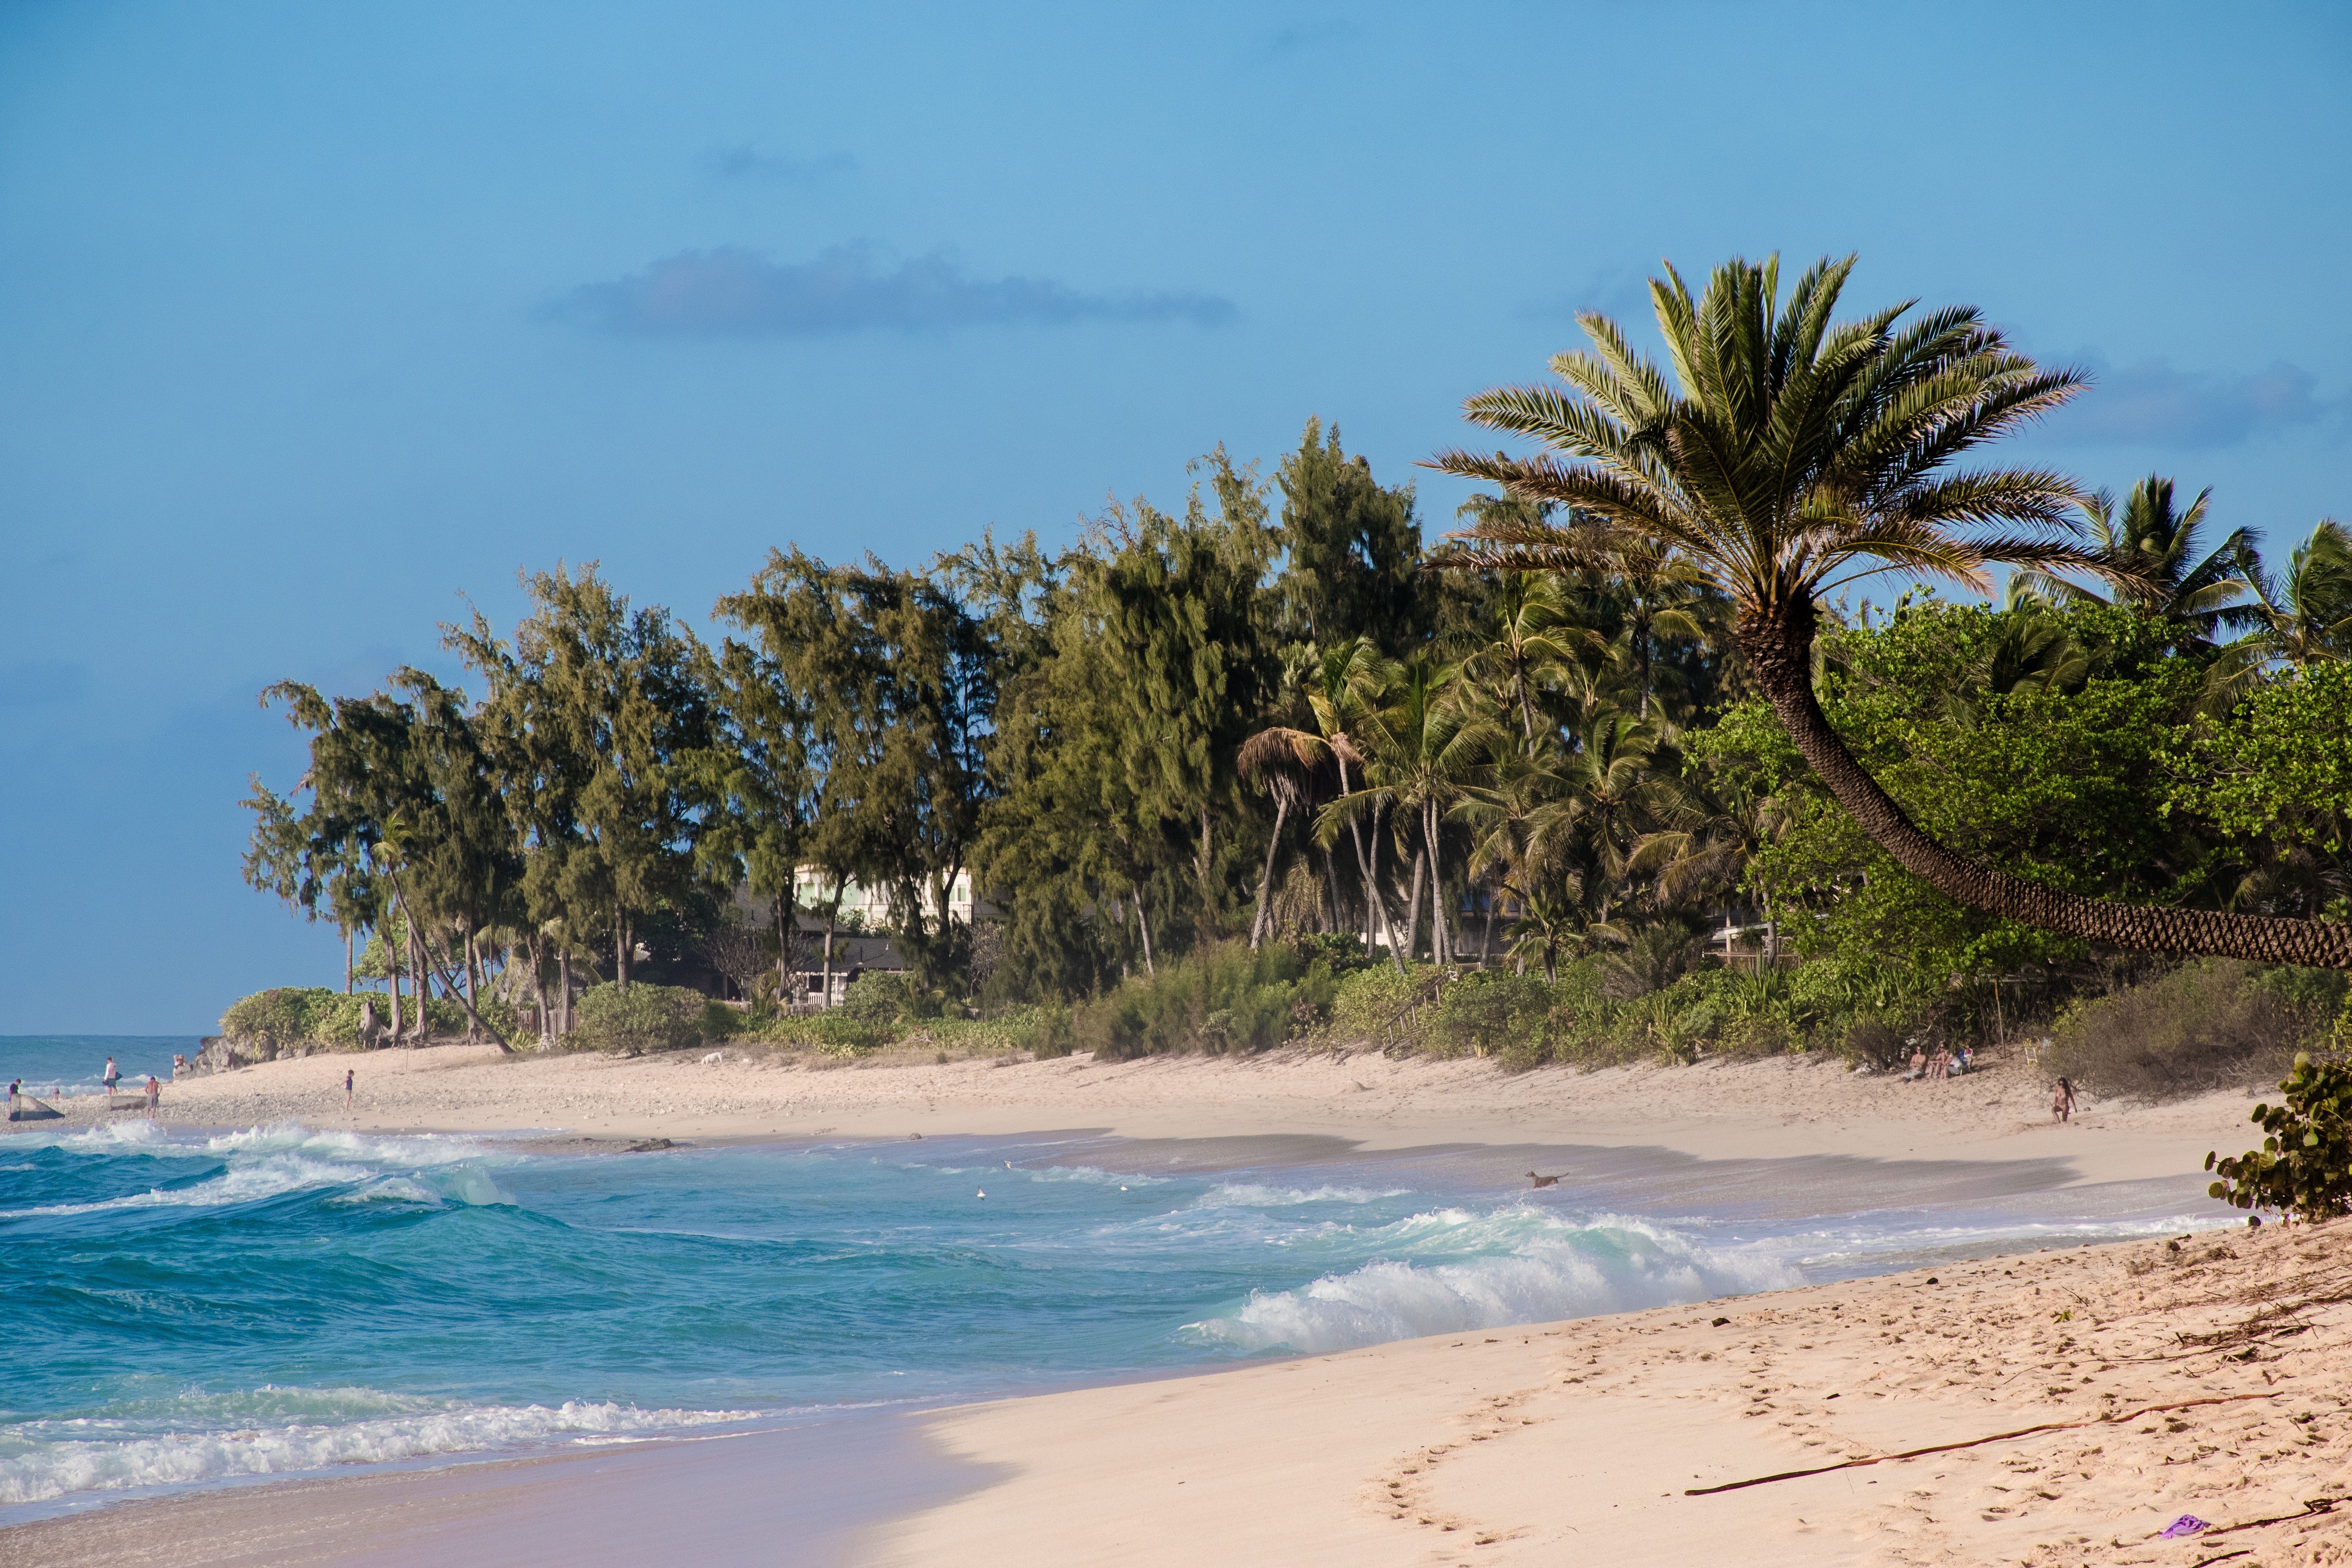
beach, sea, coast, sand, ocean, shore, vacation, lagoon, bay, island, body of water, resort, caribbean, tropics, cape, arecales